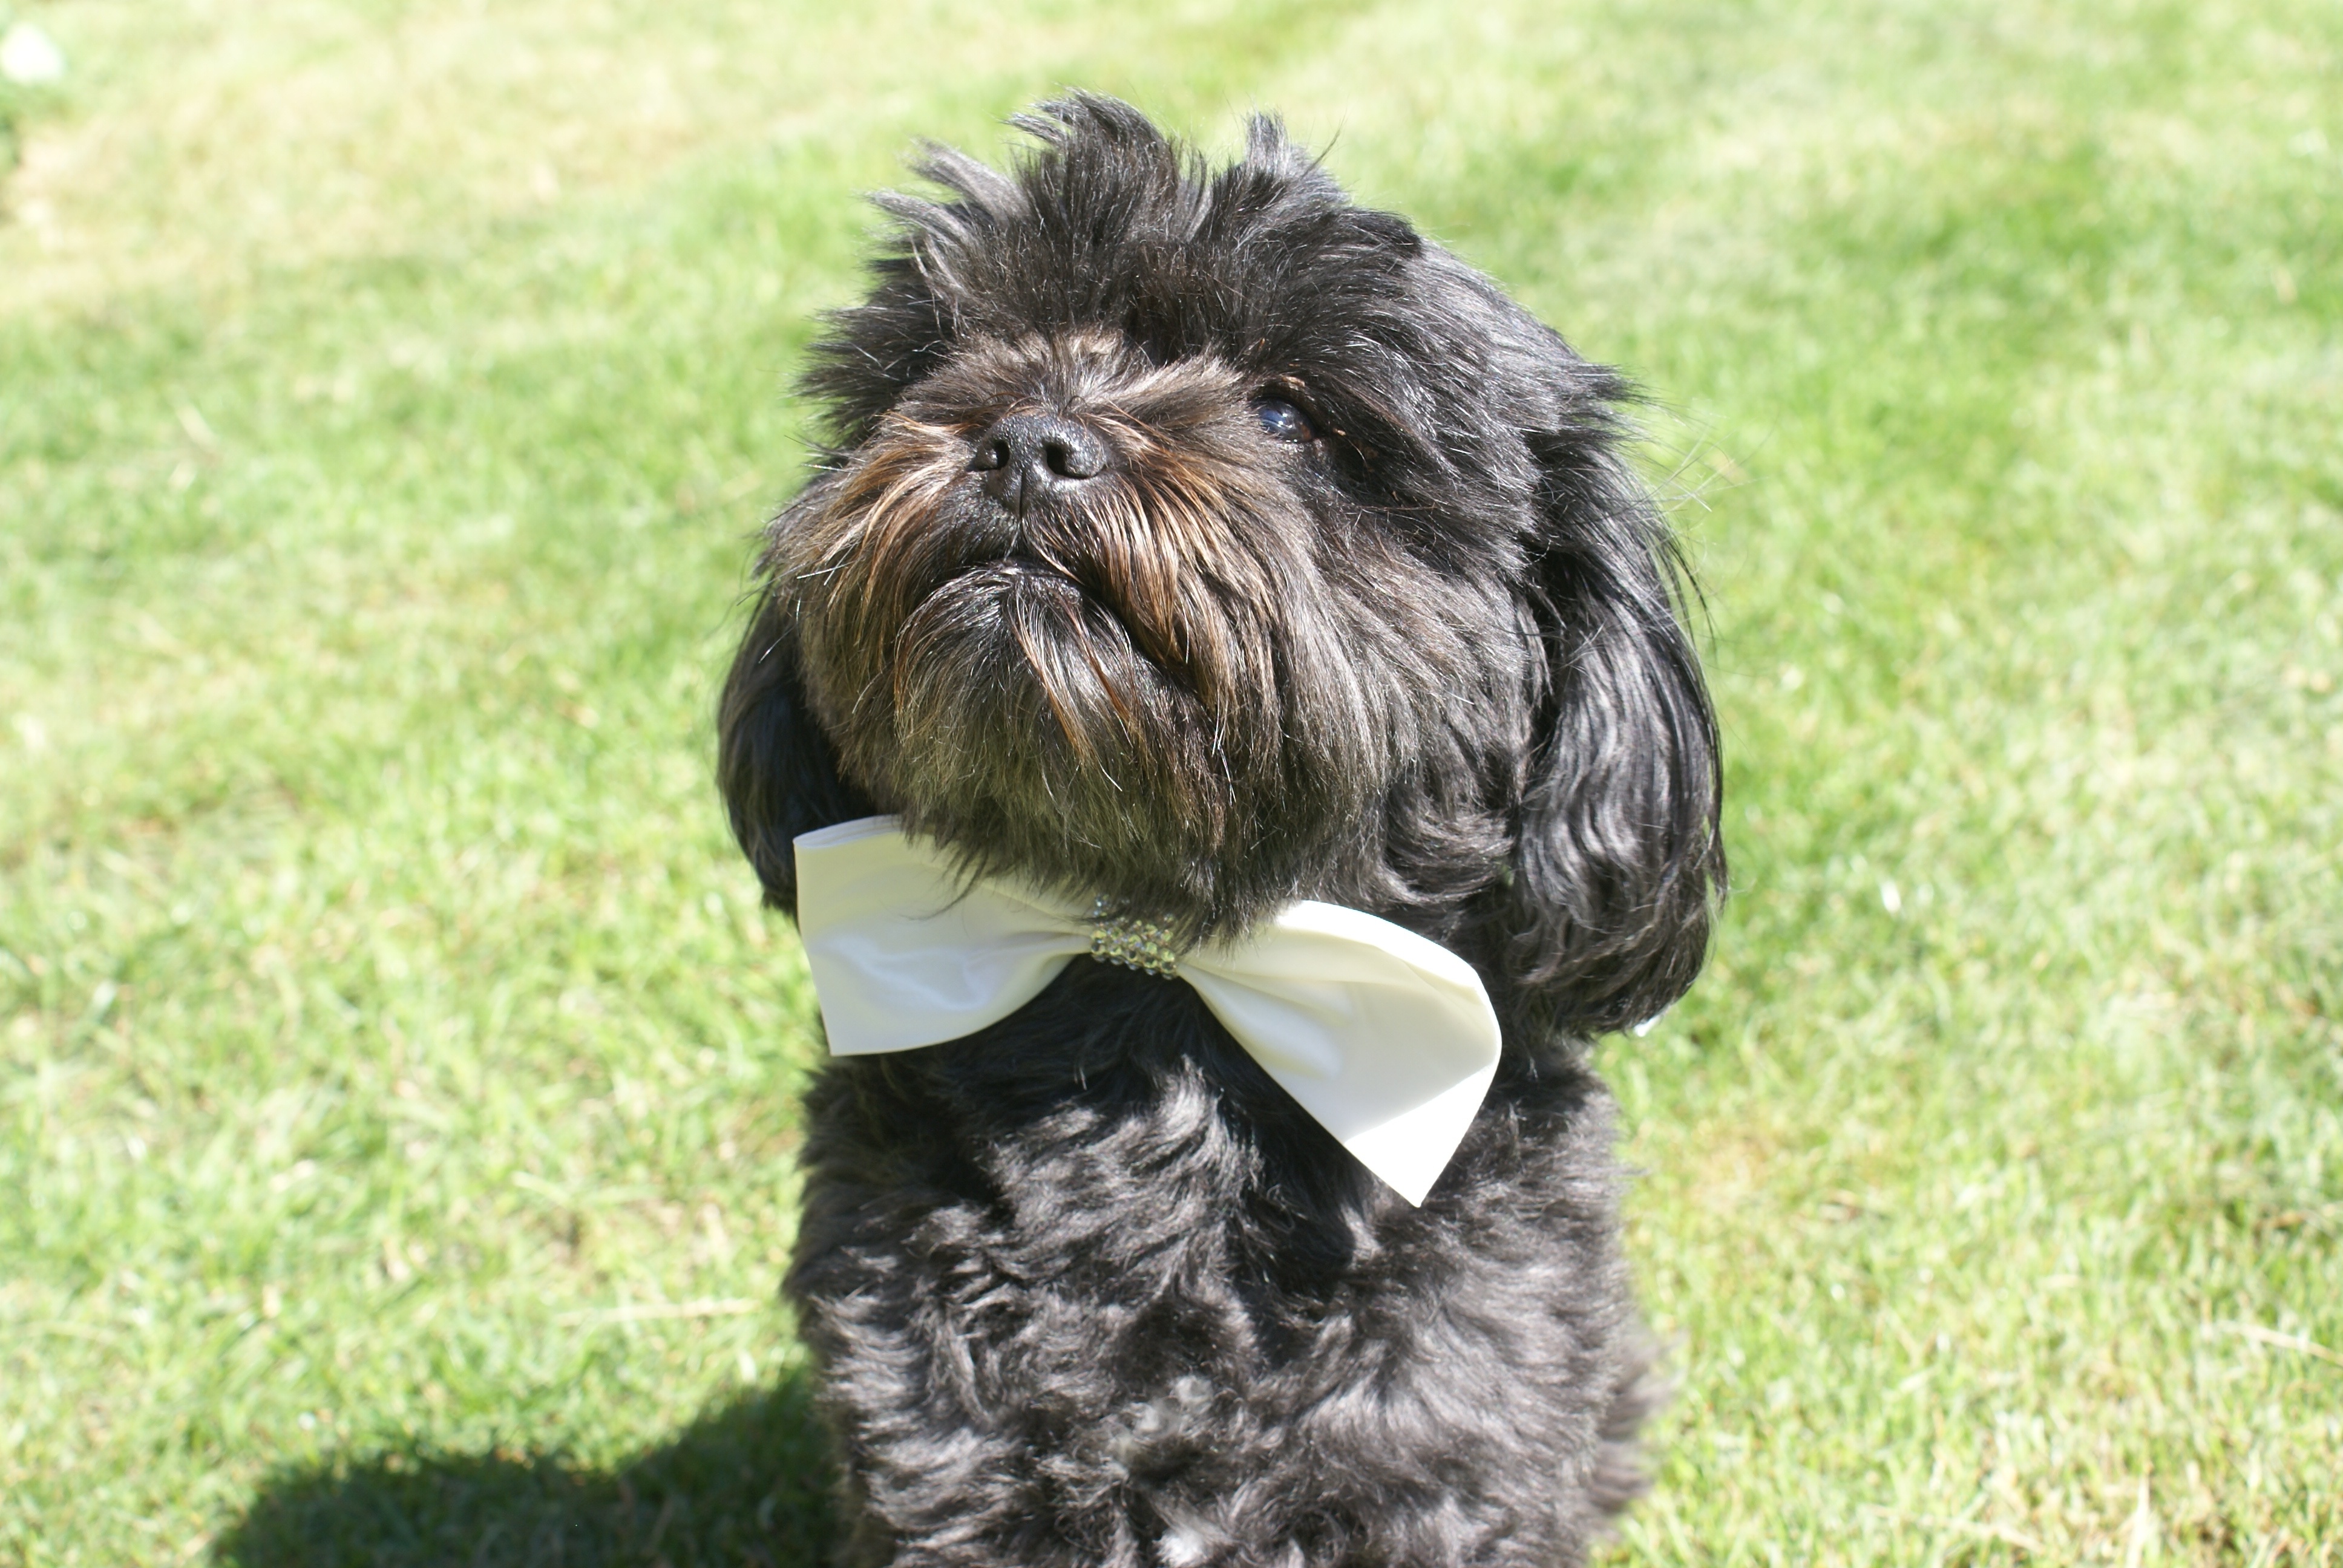
dog, mammal, wedding, vertebrate, dog breed, lhasa apso, shih tzu, tibetan terrier, affenpinscher, havanese, dog like mammal, dog breed group, schnoodle, dandie dinmont terrier, dog crossbreeds, bolonka, poodle crossbreed, wedding dog, lowchen